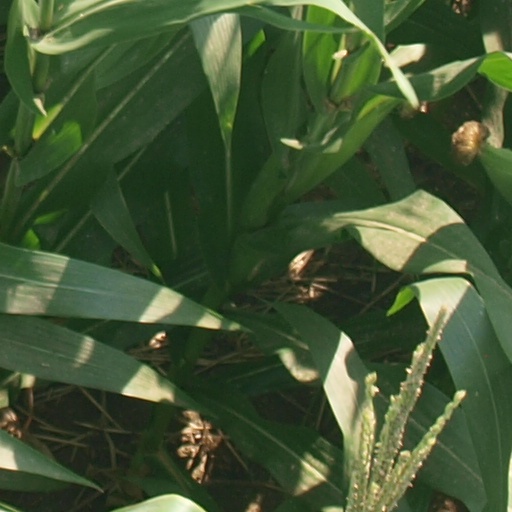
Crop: maize; corn